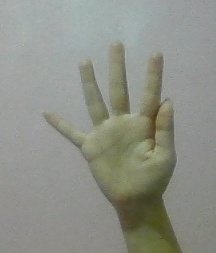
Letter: sheen